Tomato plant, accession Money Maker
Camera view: tilt-top (135 deg); turntable rotation: 150 degrees
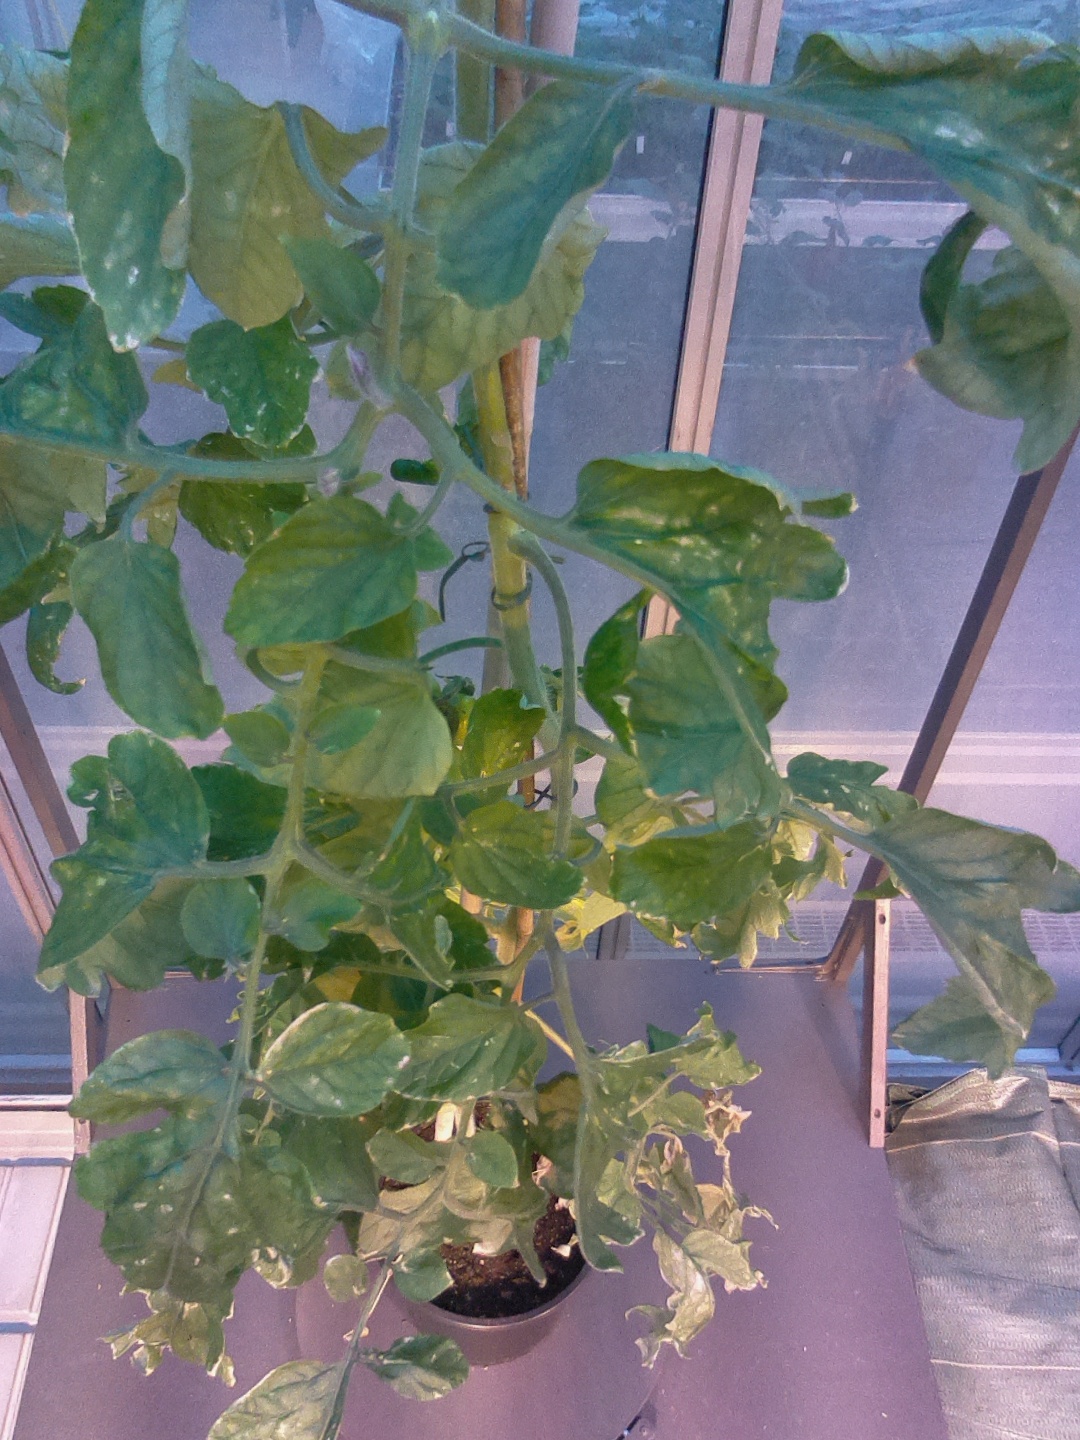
BBCH growth stage 78: 80% -90% of final fruit size